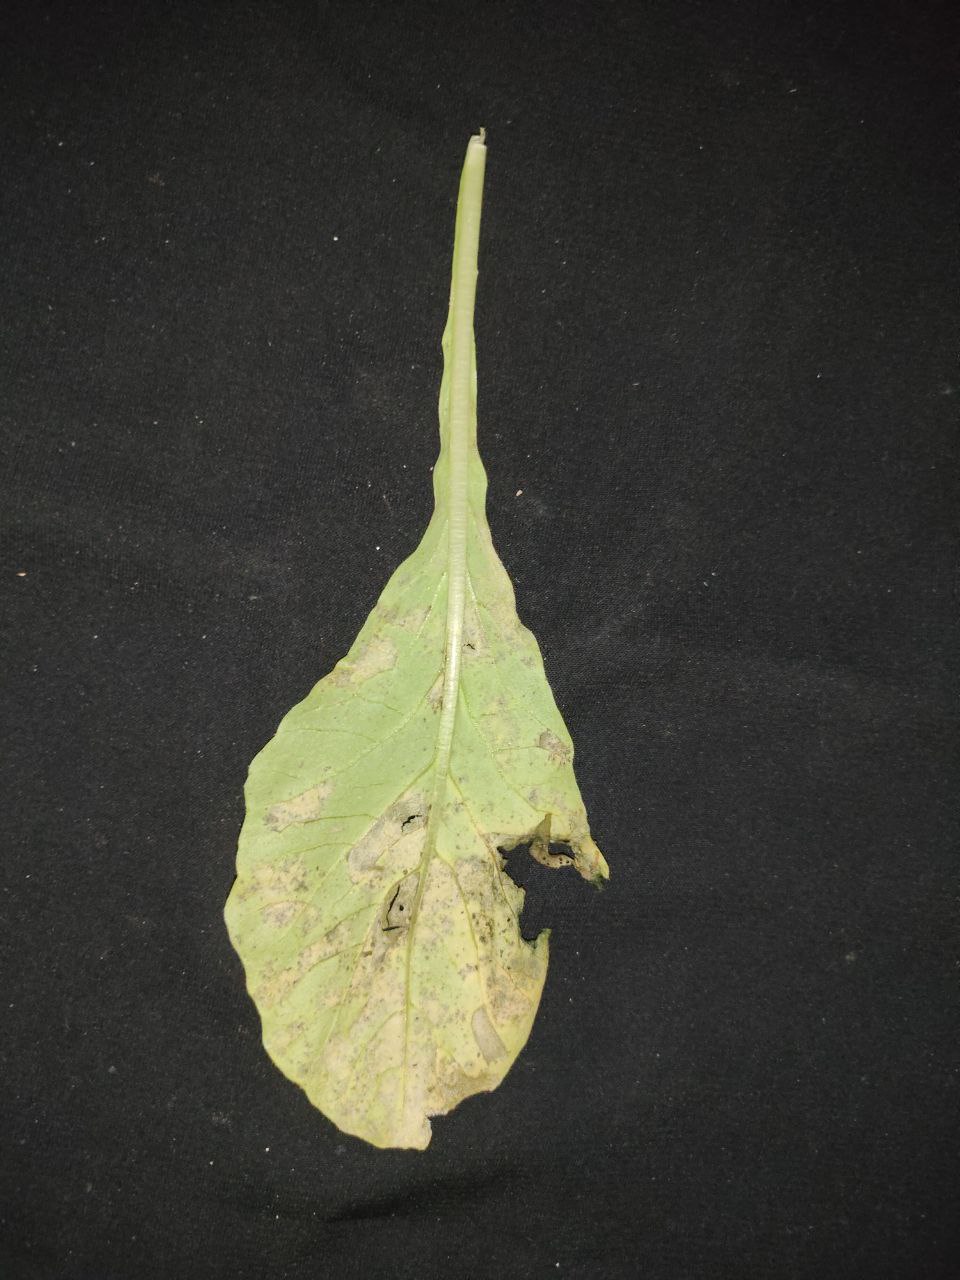
Label: Downey mildew